Province of Villafranca

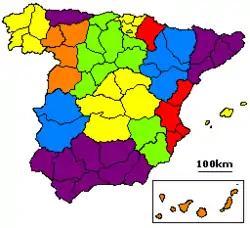
Map of the 1822 territorial division of Spain, which included the Province of Villafranca. On this map it is at the upper leftmost of the four orange provinces making up the region of León.

The Province of Villafranca (also known as Province of Villafranca del Bierzo, Province of El Bierzo, or Province of El Vierzo) was a province of Spain created in the 1822 territorial division of Spain (27 January 1822), during the "Trienio Liberal" of 1820–1823. Its population of 86,365 represented 0.7% of the total Spanish population of the time. Its capital was Villafranca del Bierzo. With the restoration of absolutism, this territorial division was revoked 1 October 1823. Although Javier de Burgos's 1833 territorial division of Spain was very close to that of 1822, the province of Villafranca was not recreated; the other two major changes were the omission of the provinces of Calatayud and Játiva.